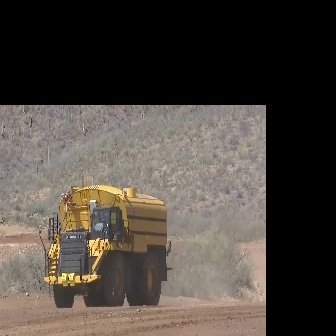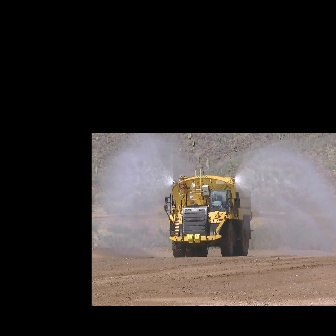
  Please identify the target specified by the bounding box [38,173,171,307] in the first image and locate it in the second image. Return the coordinates in [x_min,y_min,x_max,y_max] format.
Answer: [163,167,253,257]